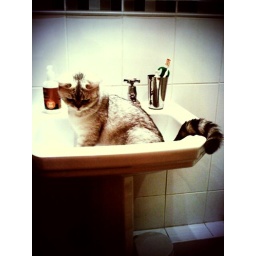
Doris has just discovered the bathroom sink and spends 90% of the day in here. Taken with iPhone/CameraBag App